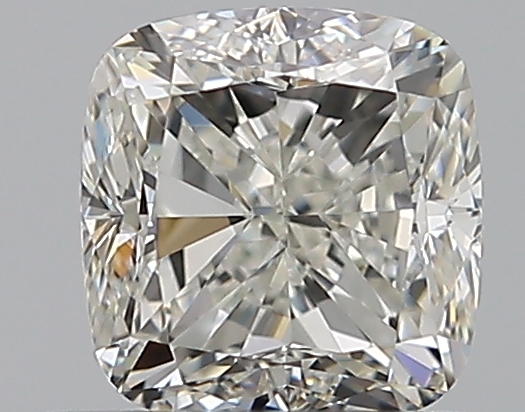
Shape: cushion
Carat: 0.7
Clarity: VS1
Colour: I
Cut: GD
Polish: EX
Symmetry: VG
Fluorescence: N
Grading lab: GIA
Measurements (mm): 4.82 x 4.65 x 3.41